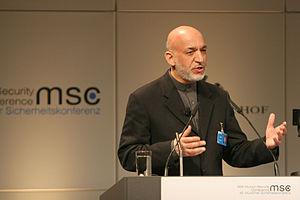
Les Pachtounes sont un peuple iranien divisé en plusieurs grandes tribus et parlant surtout le pachto.